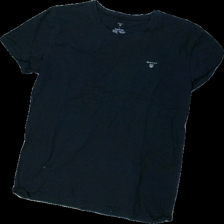
View: front
Type: T-shirt
Category: Ladies
Brand: Gant
Colors: Black
Material: 100% Cotton
Pattern: Logo print
Cut: Regular, C-collar
Size: L
Price range: <50
Recommended usage: Remake
Description: black t-shirt with logo print
Comment: washd out